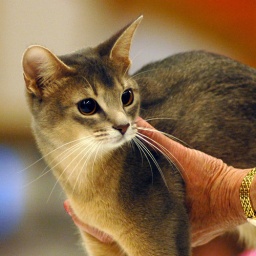
A blue abyssinian at ASK's first international cat show in Uppsala, Sweden.